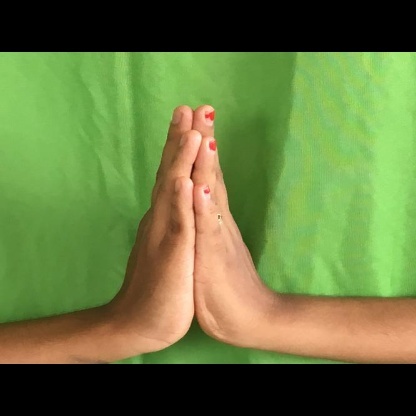
Mudra: Anjali